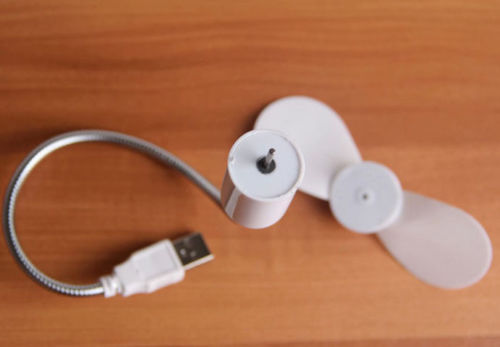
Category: fan